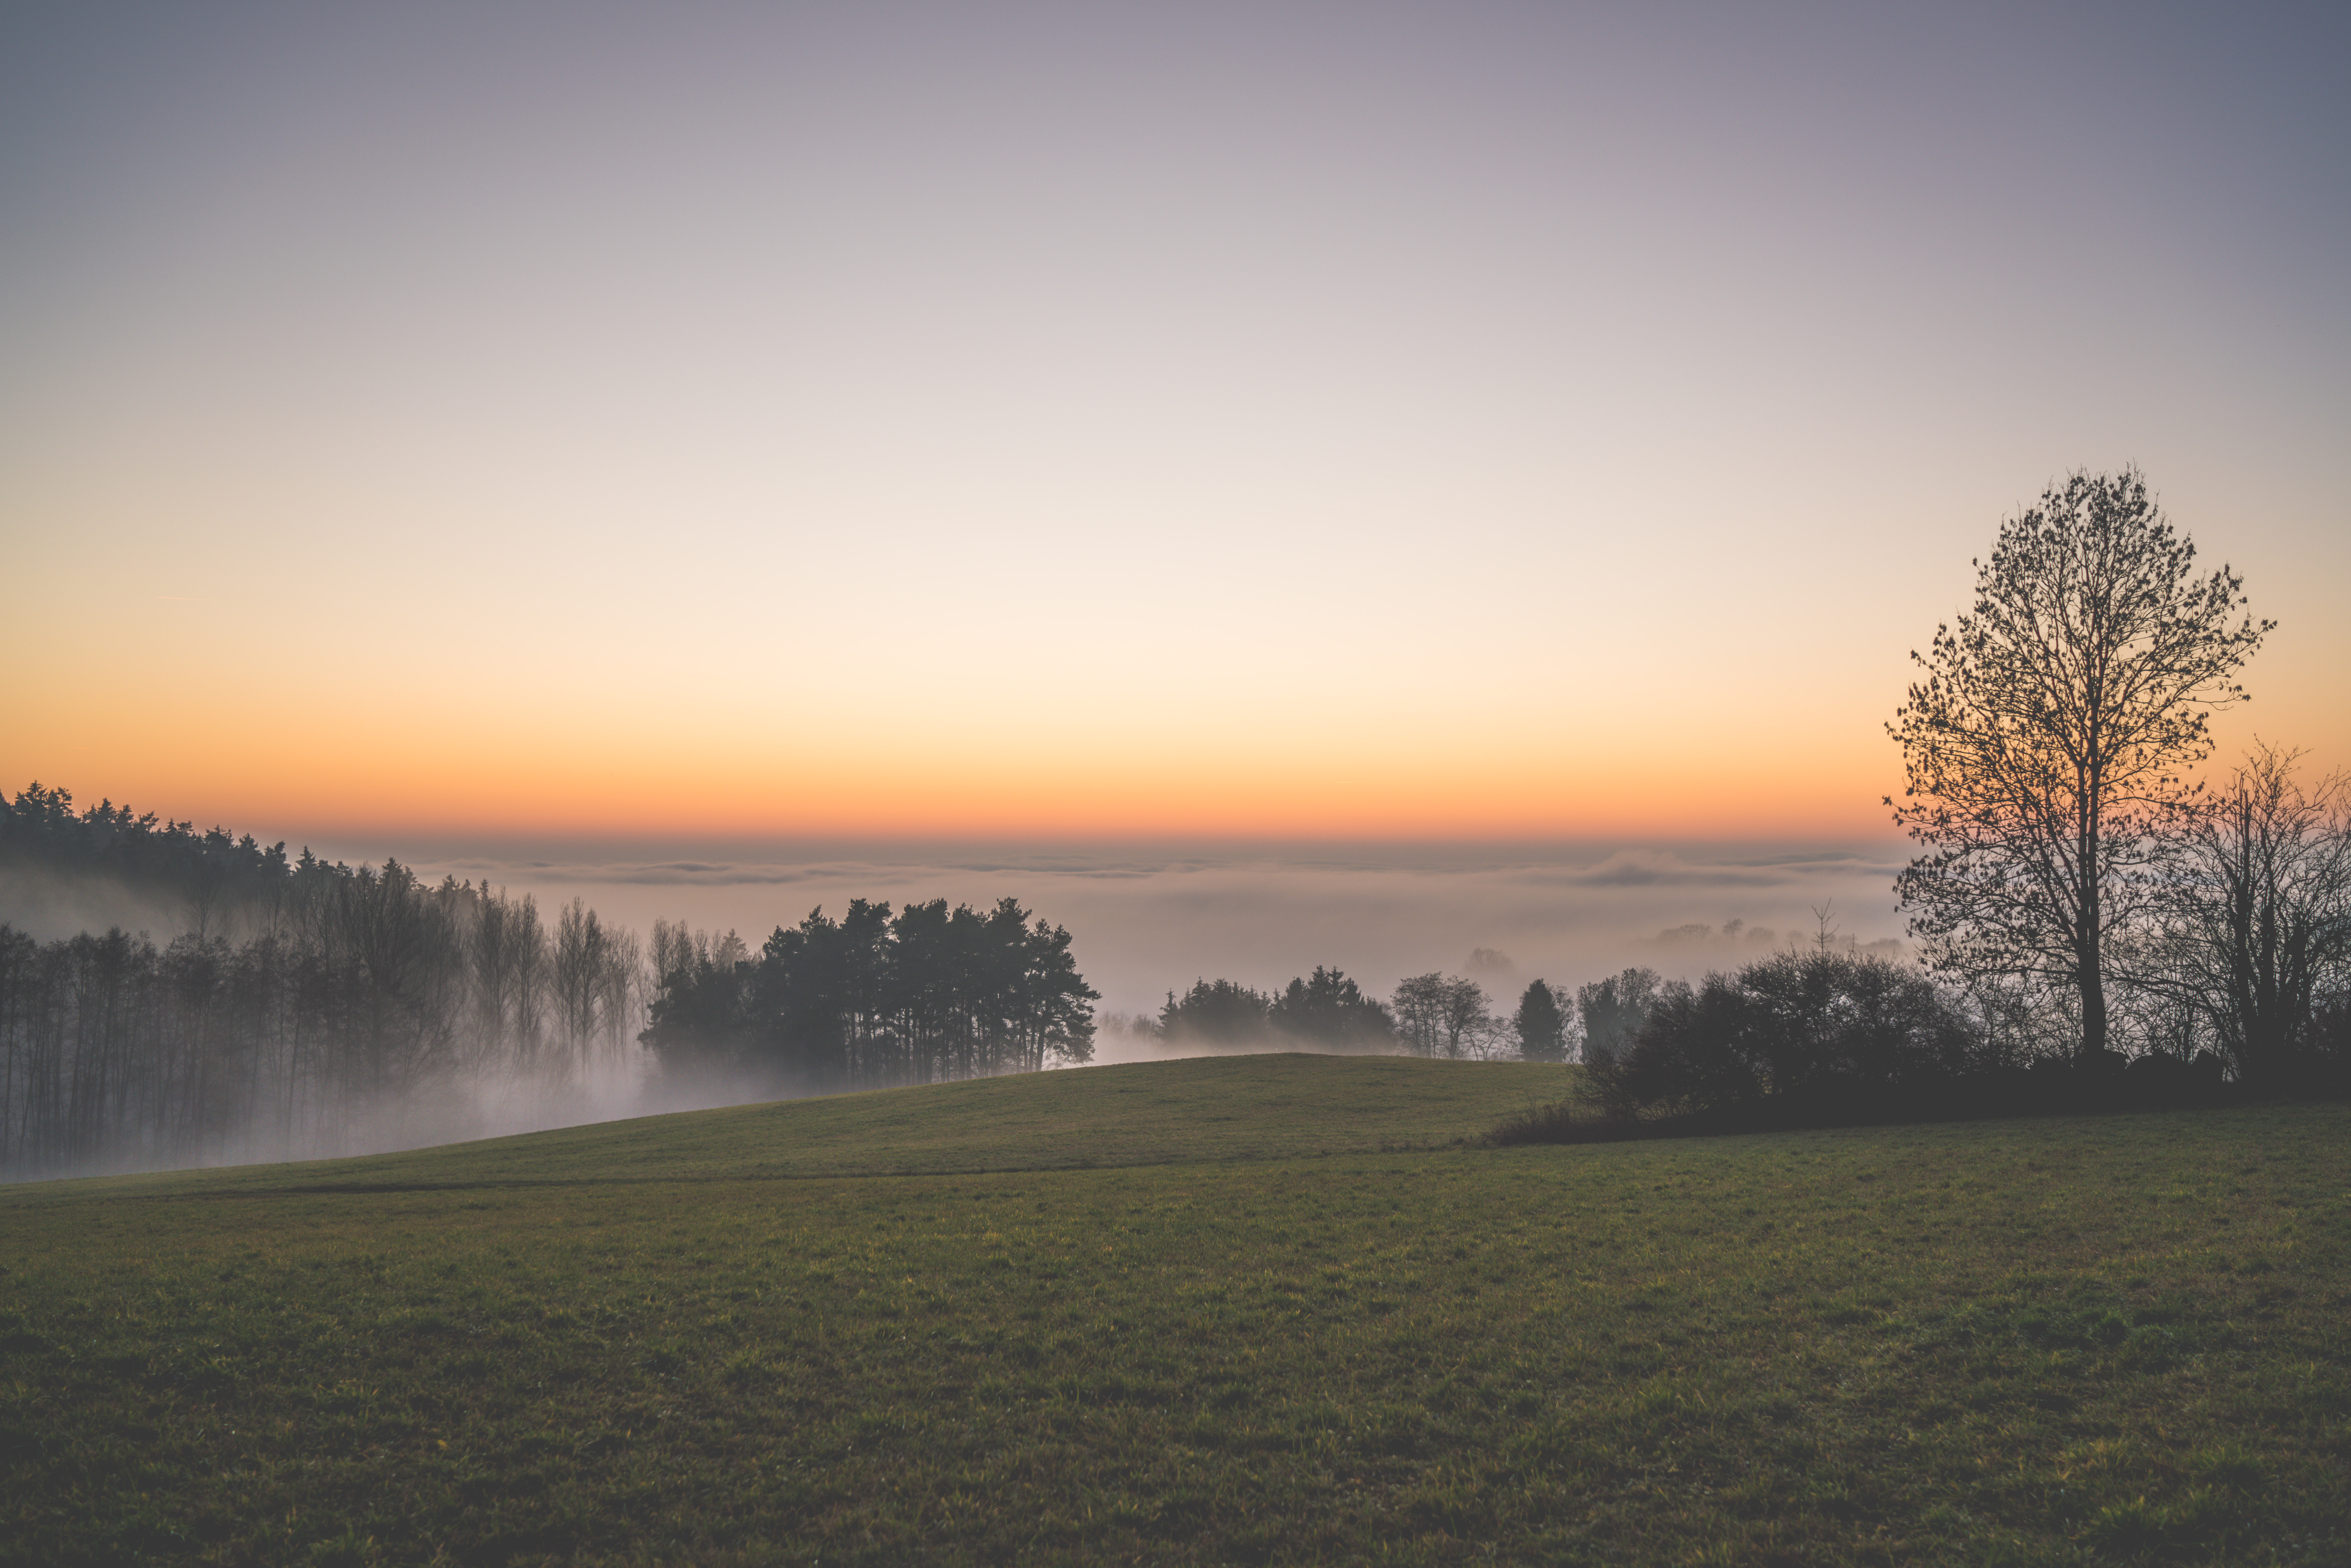
landscape, tree, nature, horizon, cloud, sun, fog, sunrise, sunset, mist, field, sunlight, morning, hill, dawn, atmosphere, dusk, europe, evening, reflection, weather, haze, plain, art, 35mm, europa, beauty, germany, deutschland, kunst, bayern, bavaria, zeiss, distagon, fullframe, regenstauf, sonyrx1rii, rural area, atmospheric phenomenon